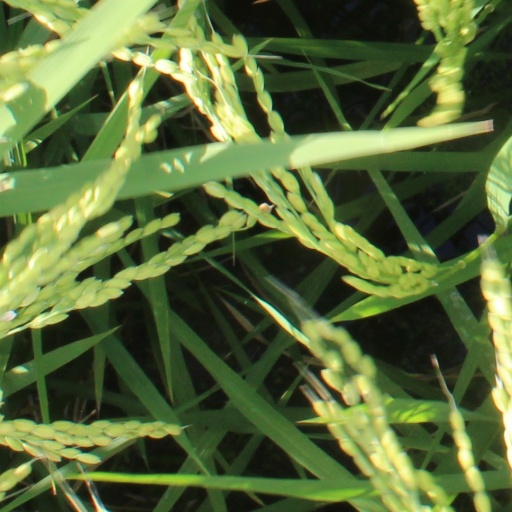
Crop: rice